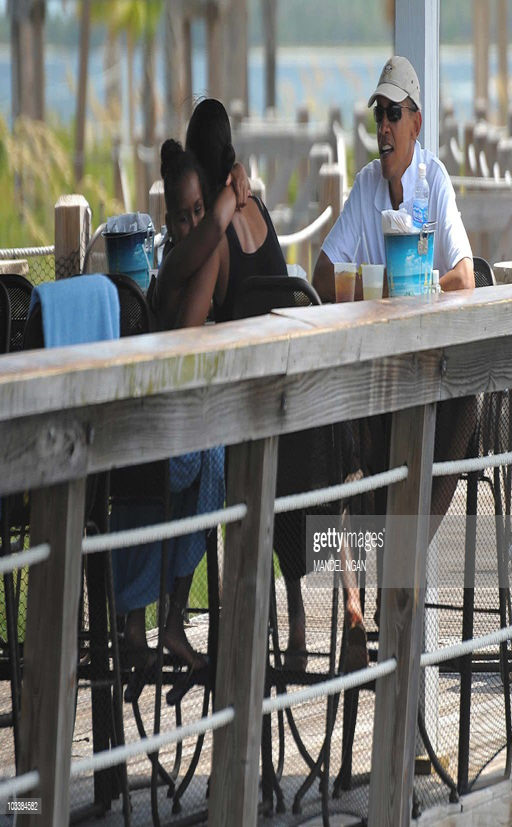
politician watches politician hug their daughter during lunch .